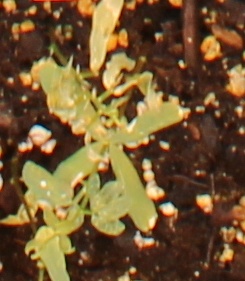
Label: Lentil